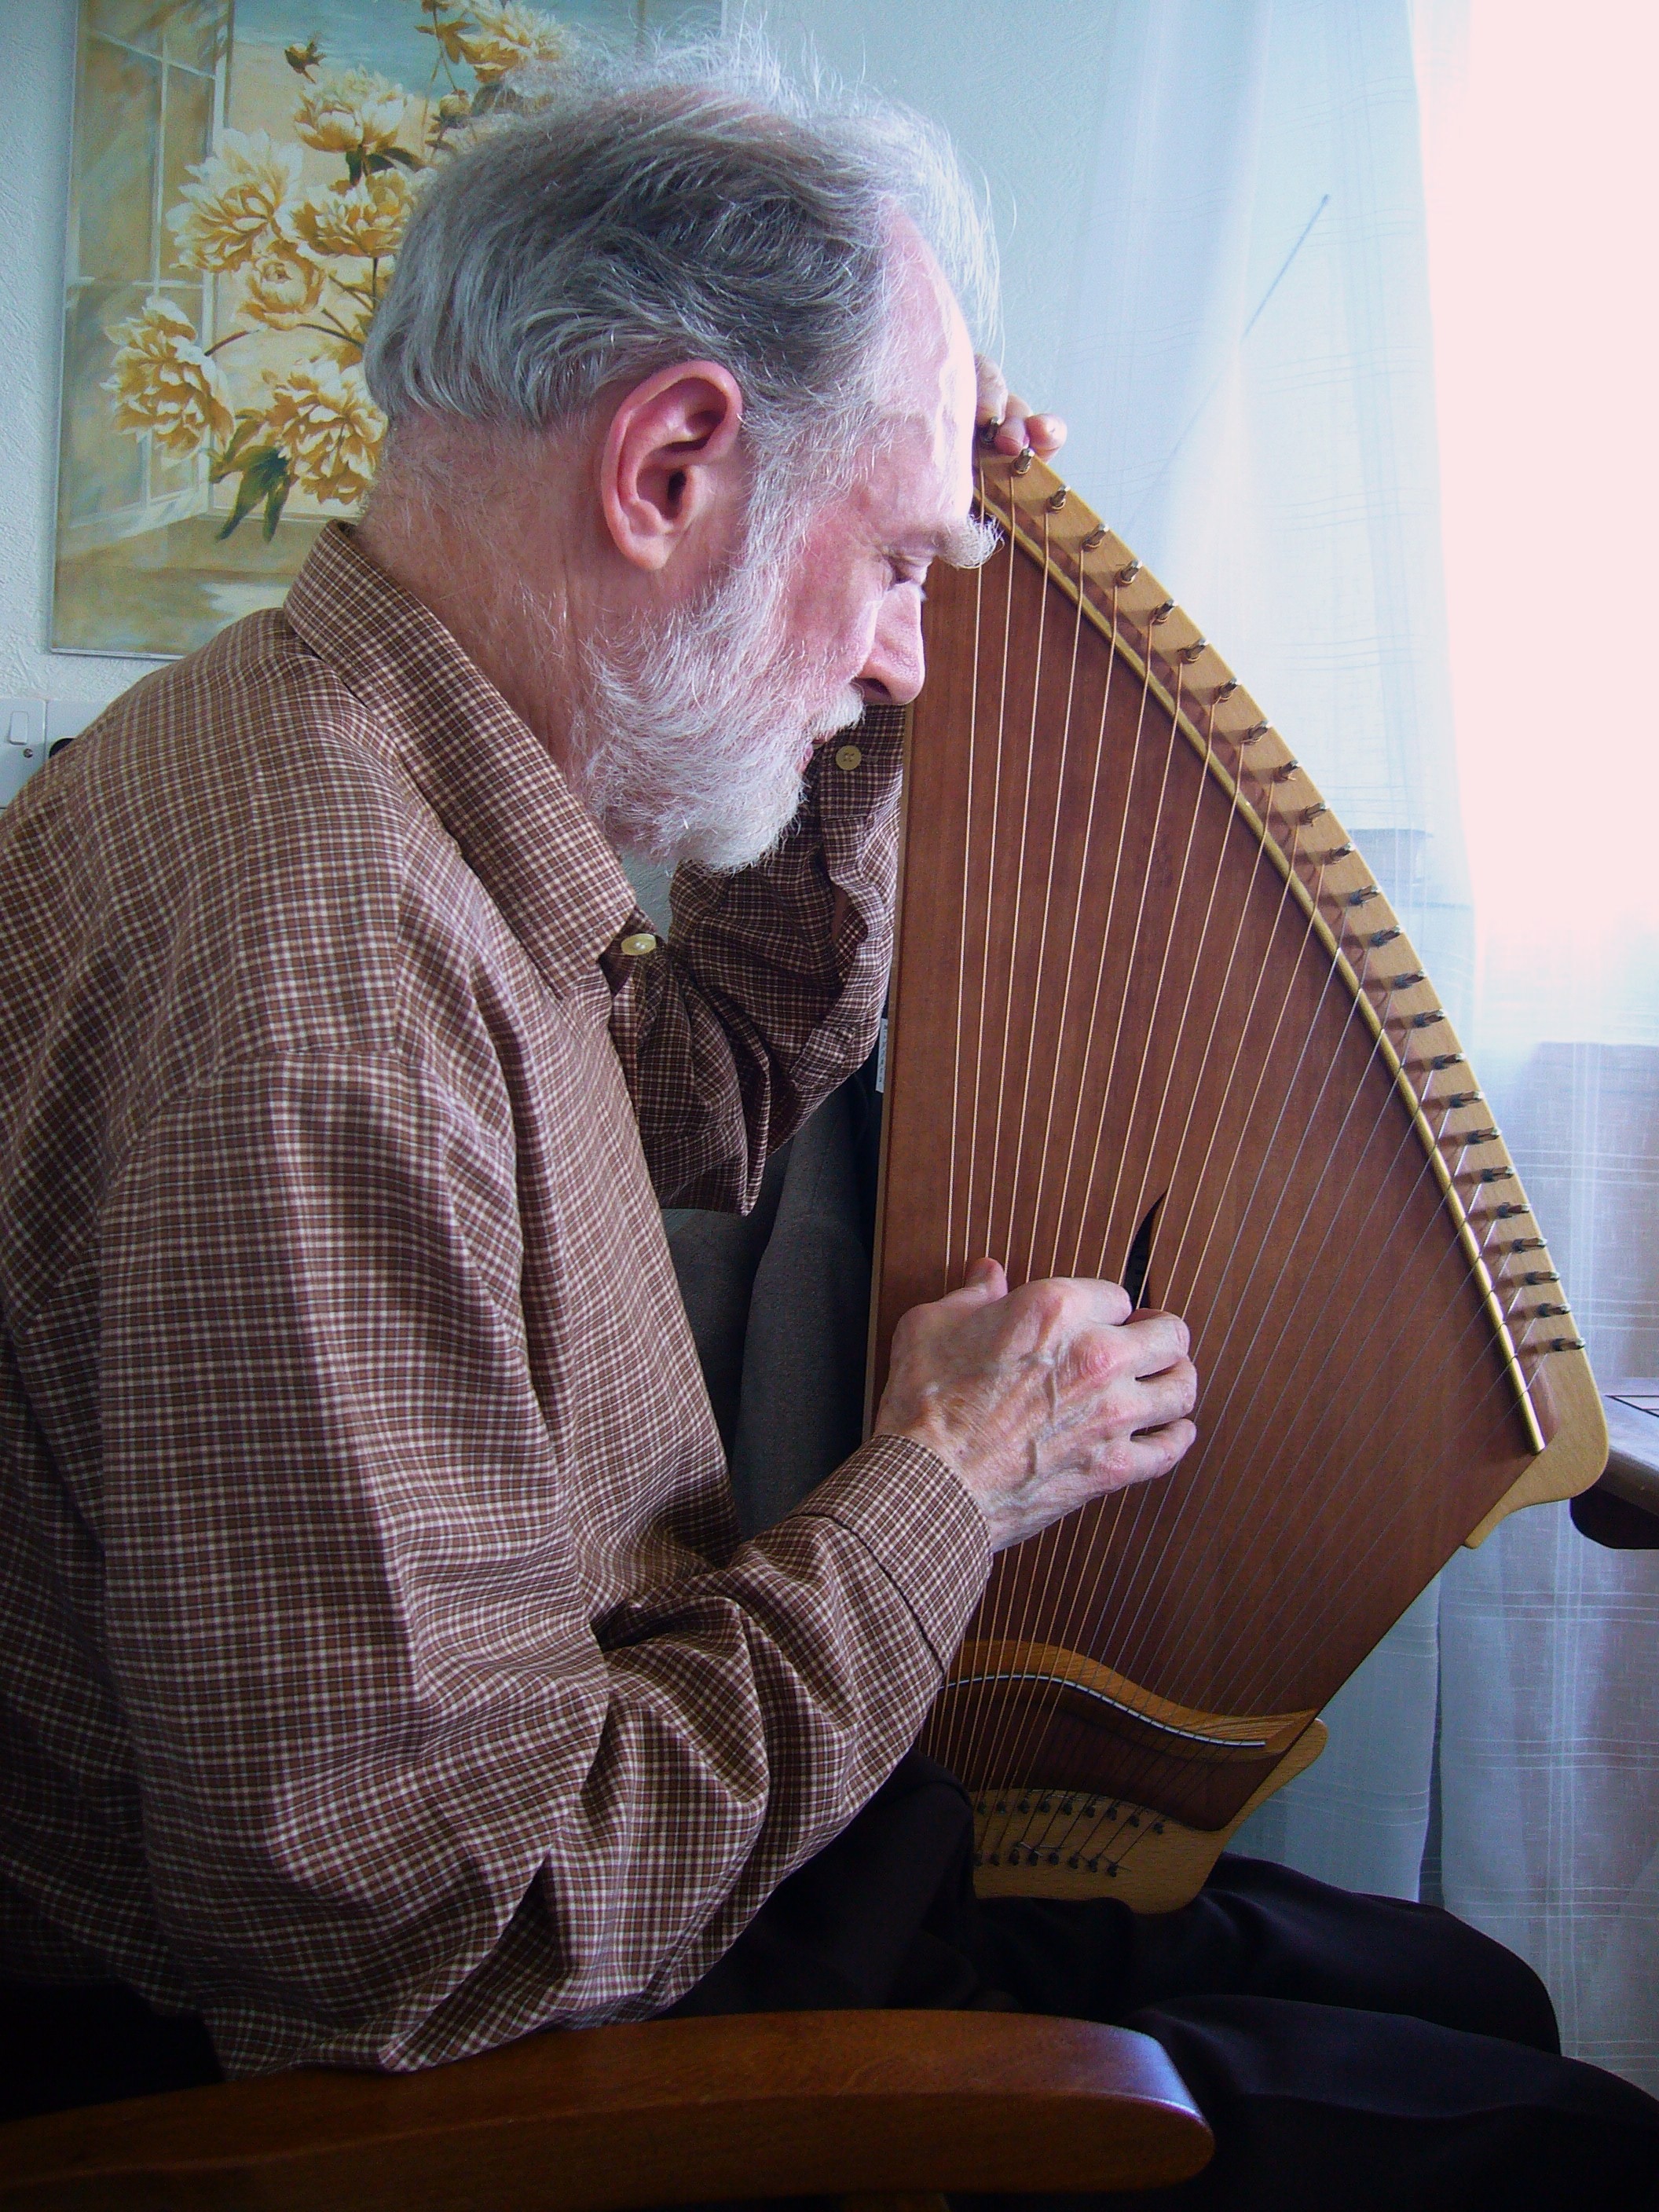
music, guitar, musician, old man, musical instrument, stringed instrument, musical, strings, string instrument, facial hair, bowed string instrument, plucked string instruments, folk instrument, kantele